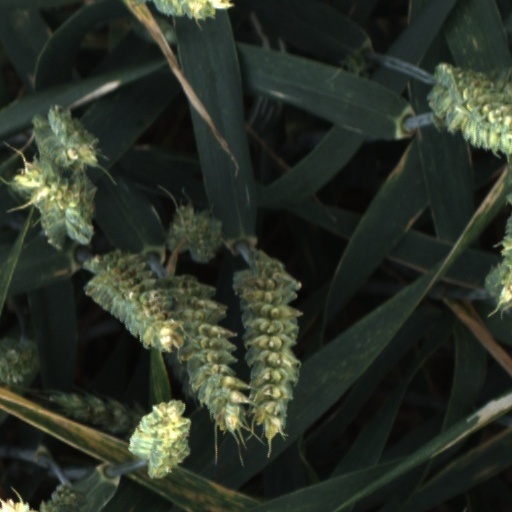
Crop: wheat